Radio Corporation of New Zealand

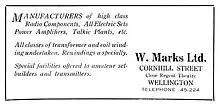
W Marks Ltd, early advertising

In 1931, he formalised the company as W. Marks Ltd, with 3000 shares. Marks himself held 2000, the remainder held by Ernie Ketko, who would be involved with the company for most of its history.